Chamberlain-Kay House

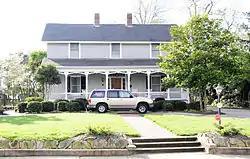

The Chamberlain-Kay House is located in Belton, a city in Anderson County, South Carolina. The house was built around 1854 as a residence for Charles C. Chamberlain. Chamberlain was the first supervisor of the rail line from Belton to Greenville. The home is believed to be one of the oldest residences in Belton. Many changes have been made to the home over the years, creating a rather amalgamated if not historically diluted building. The home was listed in the National Historic Register on November 25, 1980.